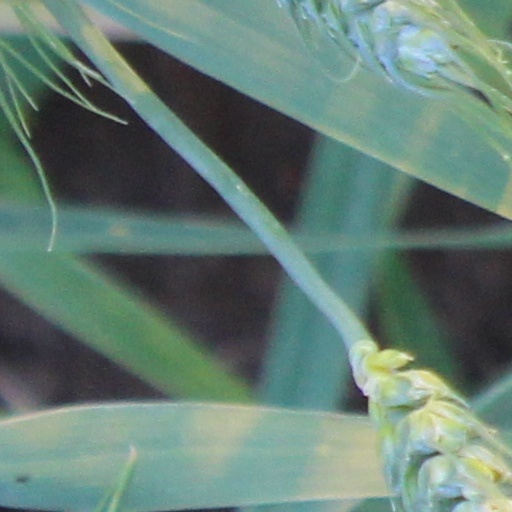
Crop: wheat